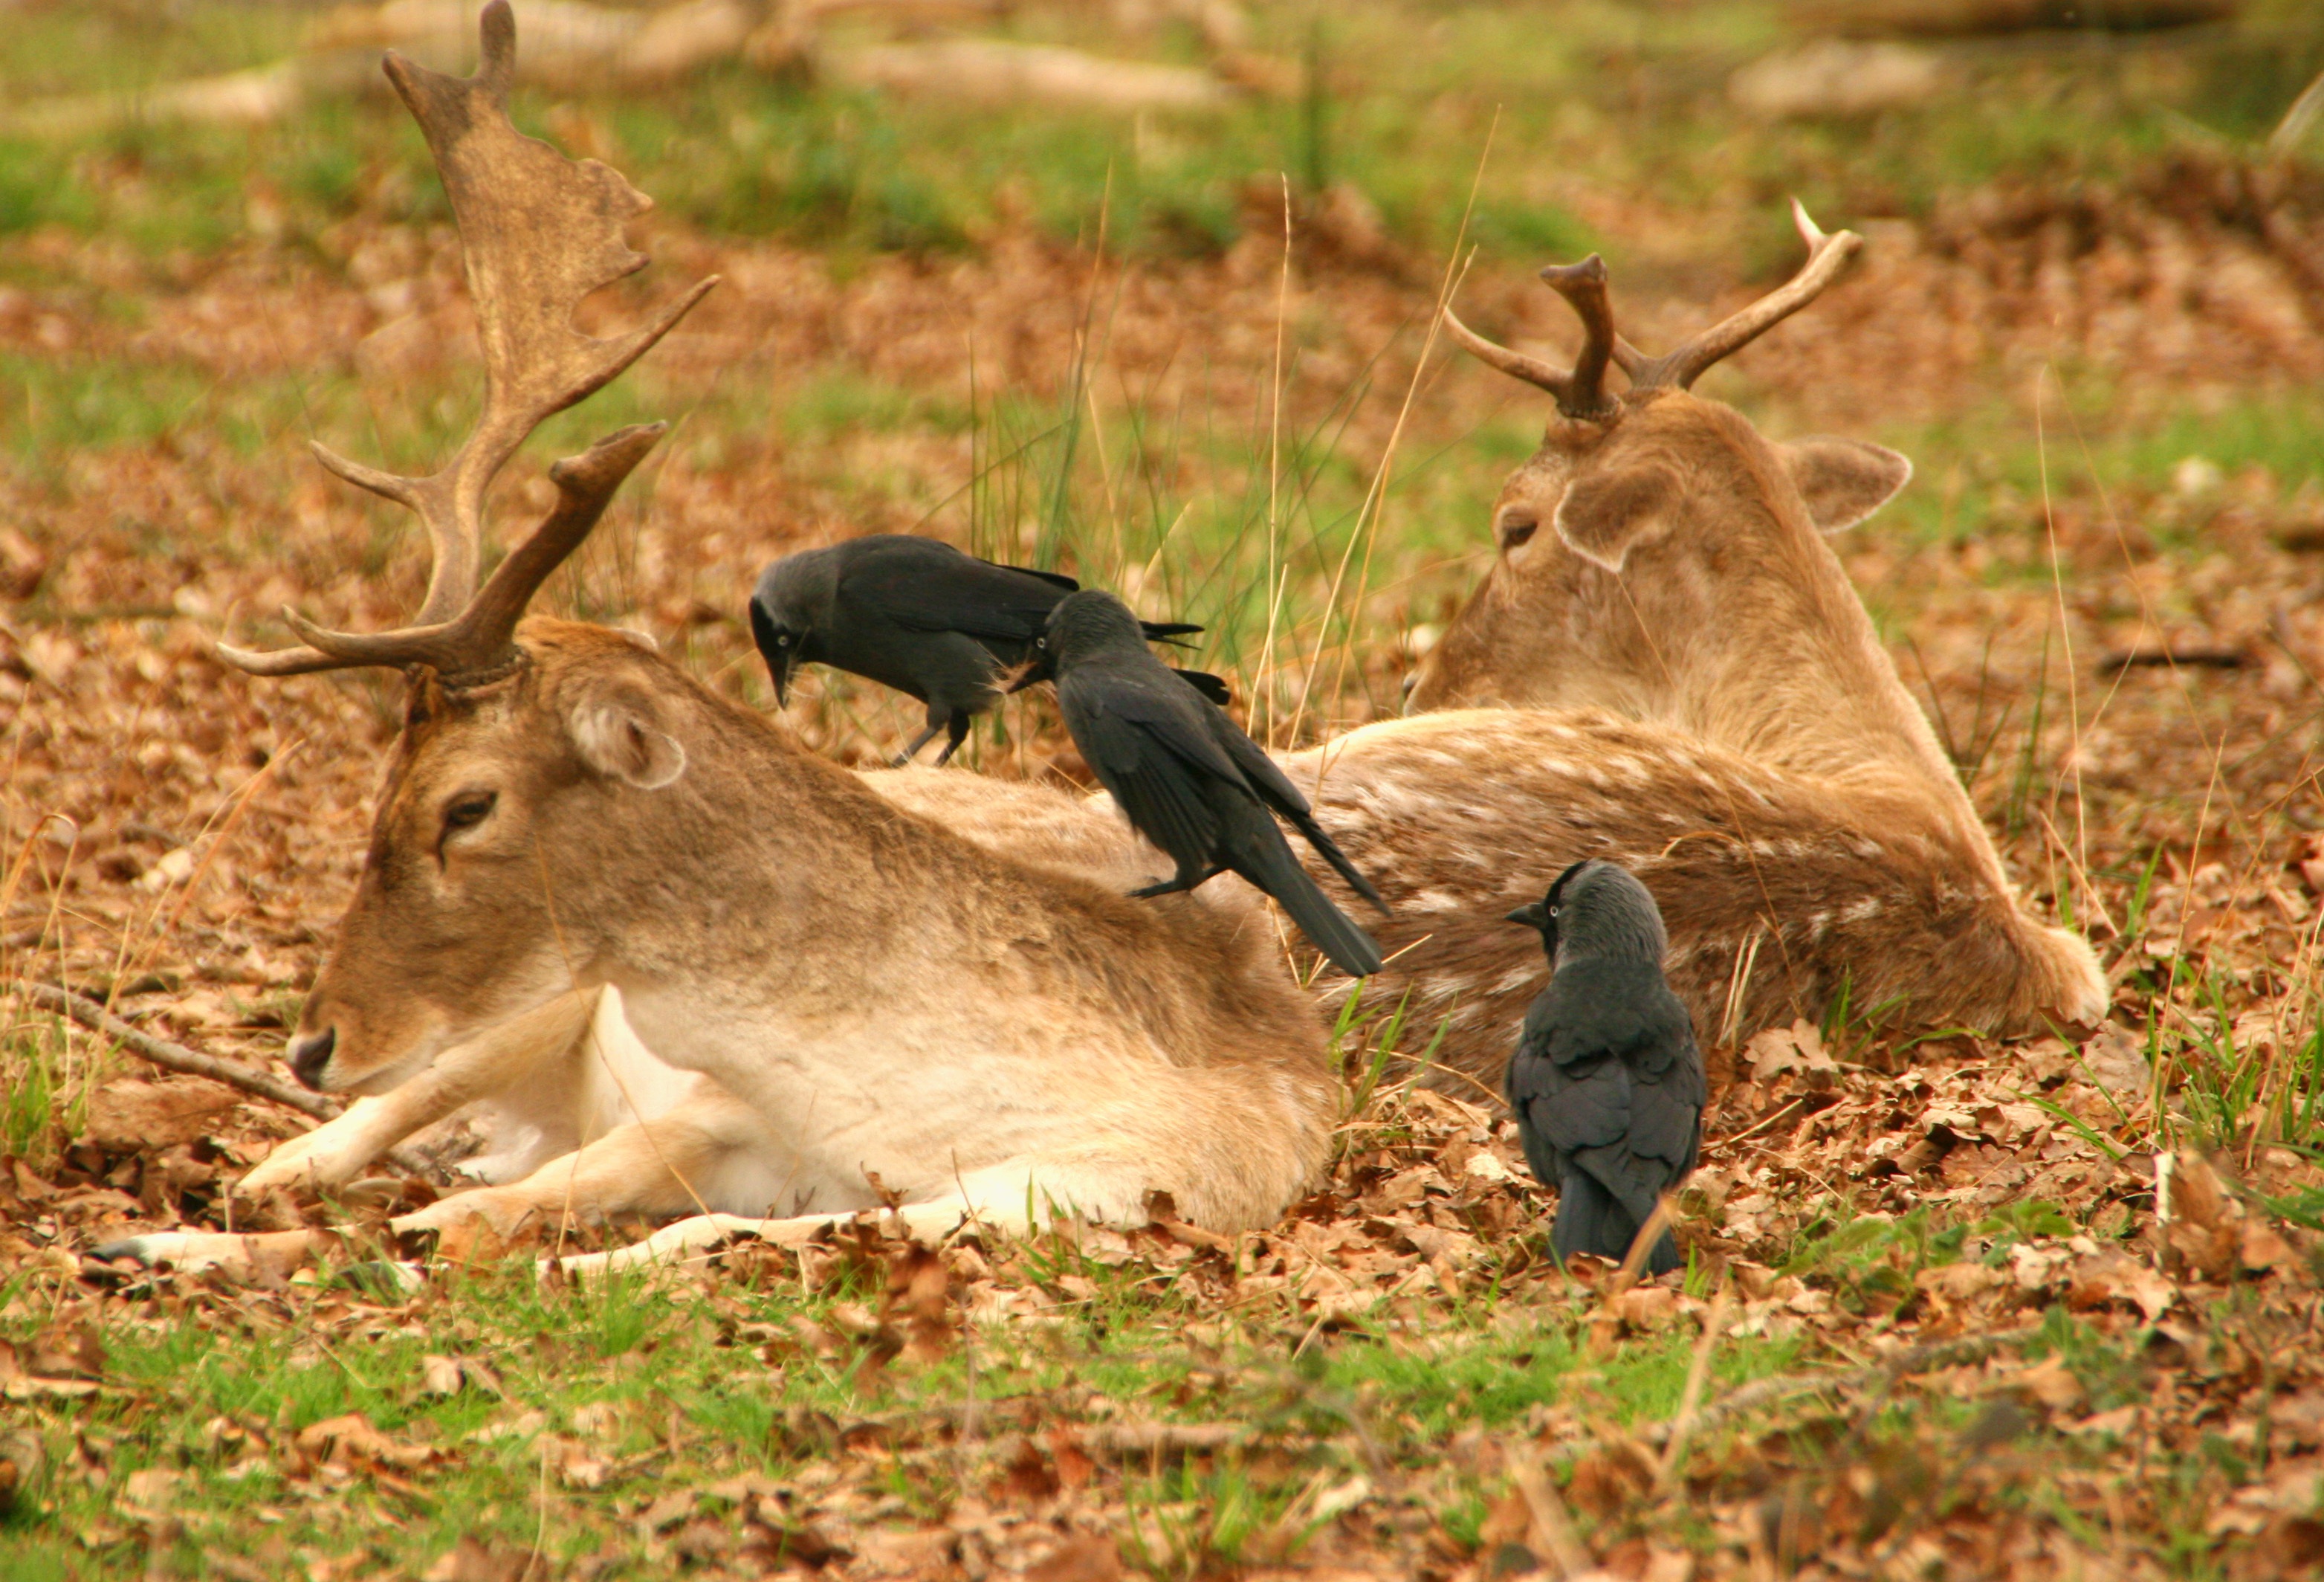
nature, grass, wildlife, environment, deer, horn, park, mammal, fauna, birds, animals, reindeer, vertebrate, antlers, horns, safari, white tailed deer, pack animal